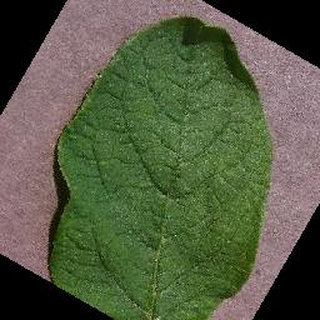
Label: healthy_potato